Eskişehir Caricature Museum

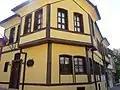
Eskişehir Caricature Museum building

Eskişehir Caricature Museum is a museum in Eskişehir, Turkey